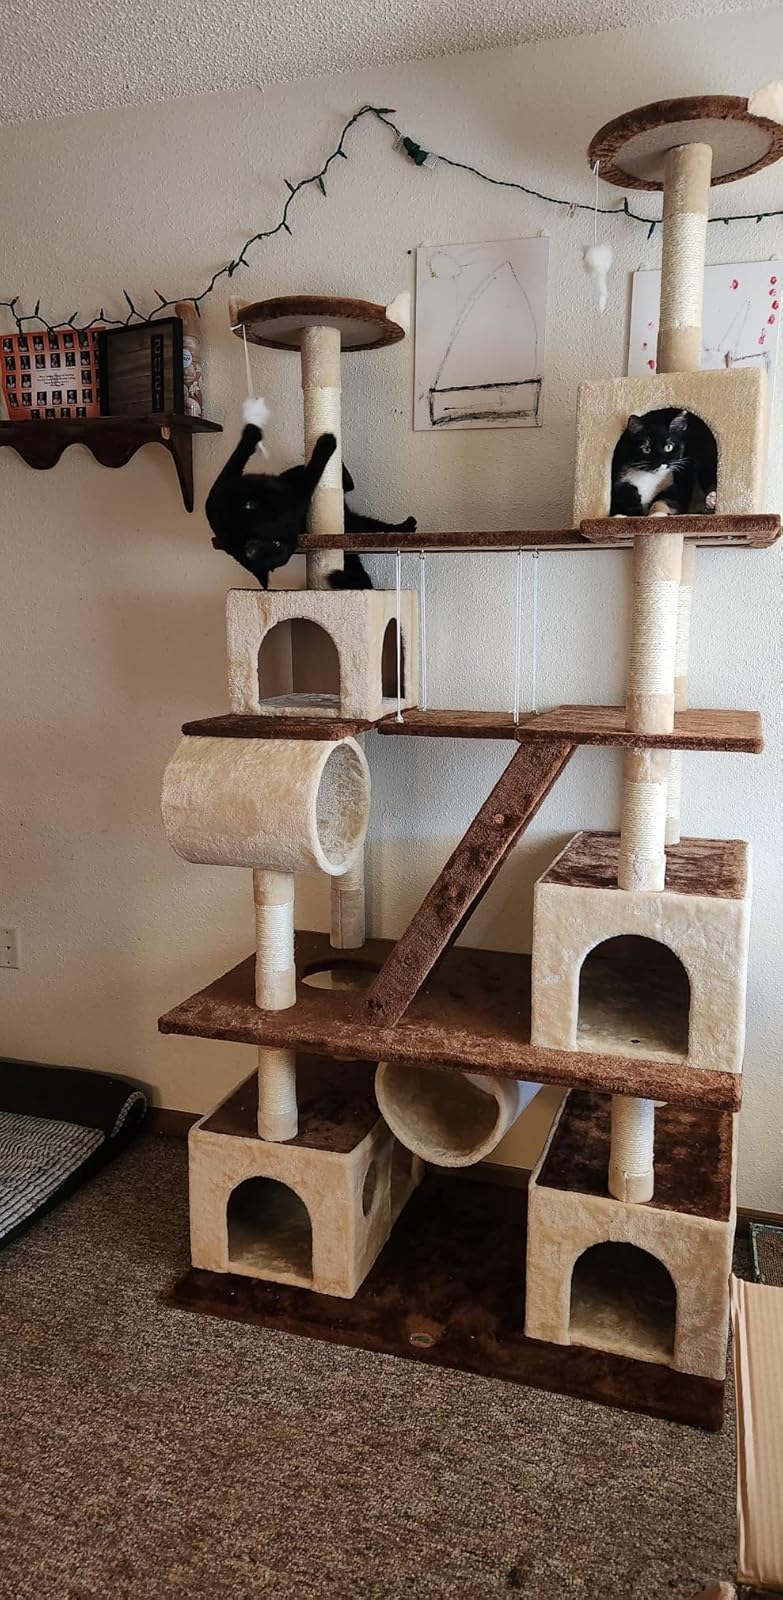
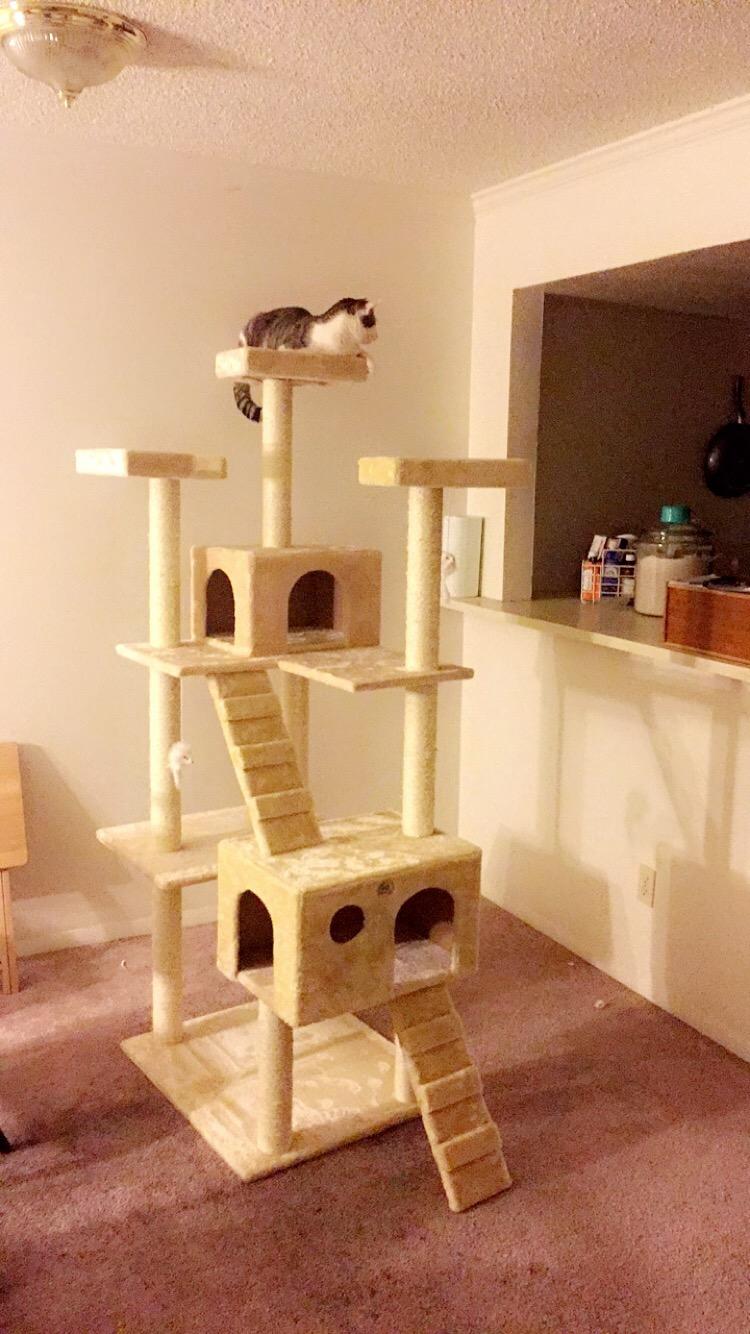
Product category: items_cat tree
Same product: no